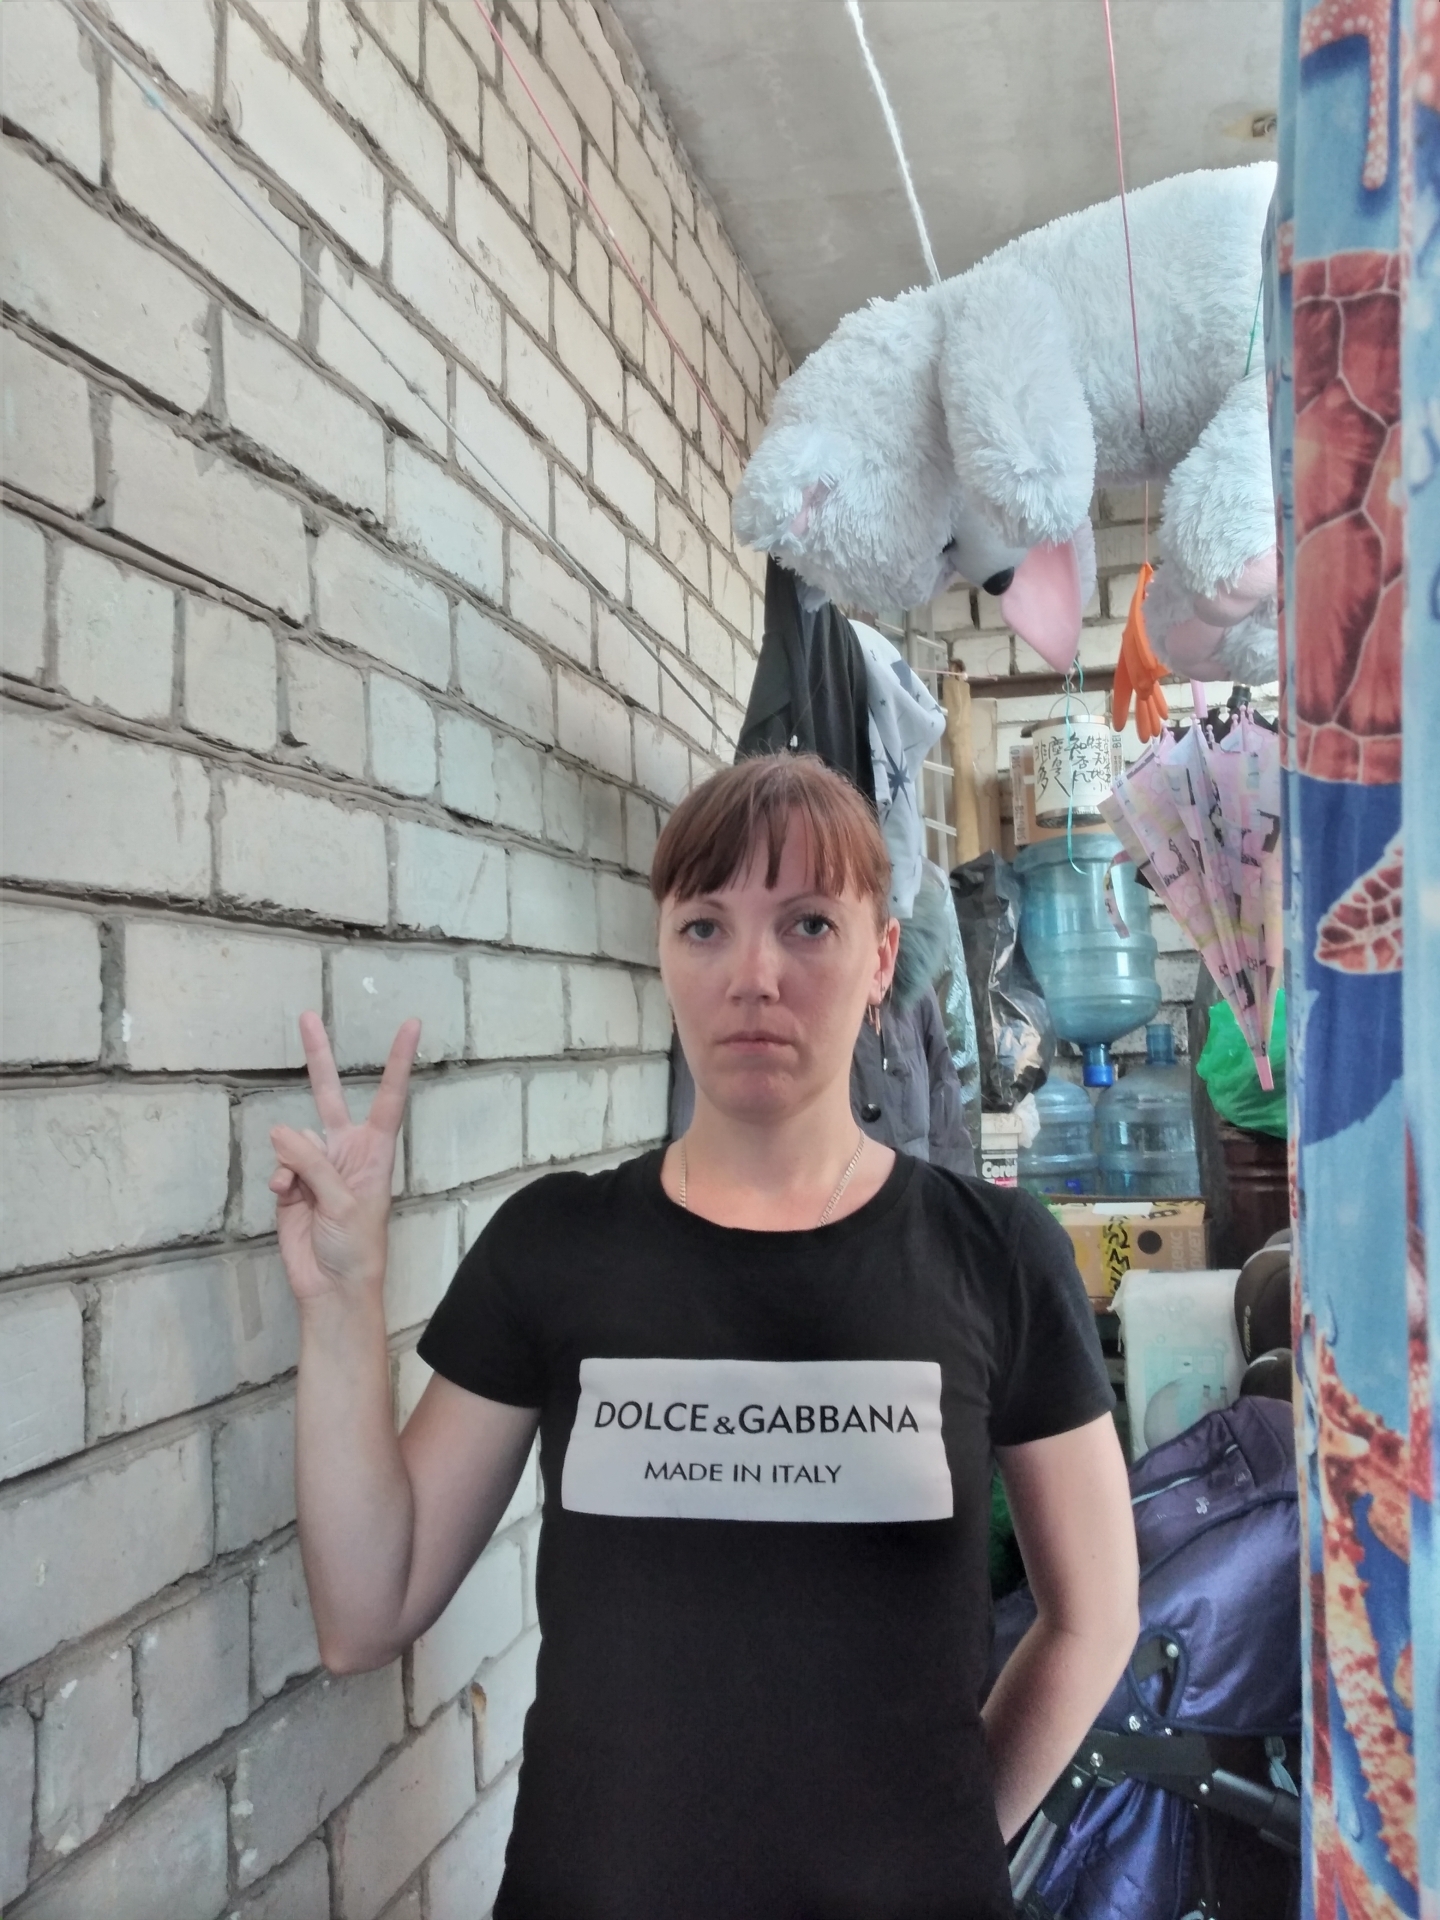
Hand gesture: peace